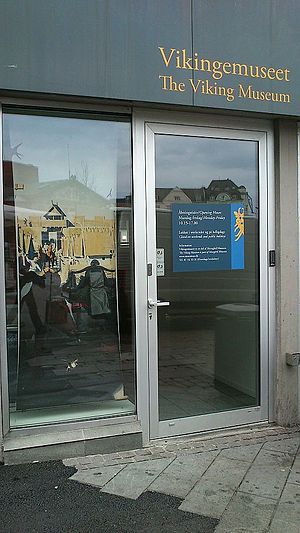
Vikingemuseet
Indgangen til Vikingemuseeet på Skt. Clemens Torv i Aarhus.
Vikingemuseet i Århus.
Vikingemuseet er et underjordisk museum in situ ved Skt. Clemens Torv i Aarhus centrum. Museet beskæftiger sig med byens historie fra 900-tallet og frem.